Pygmy gourami

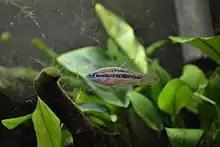
A pygmy gourami

The pygmy gourami is hardy and tolerant of less-than-ideal water conditions in the tank. It is important to avoid any strong currents in the aquarium and have plenty of hiding places; a heavily planted tank with subdued lighting is ideal. They require some space between the top of the water and the tank cover from which to gulp moist air. Preferred water conditions include a temperature of or above, and a pH of less than 7.